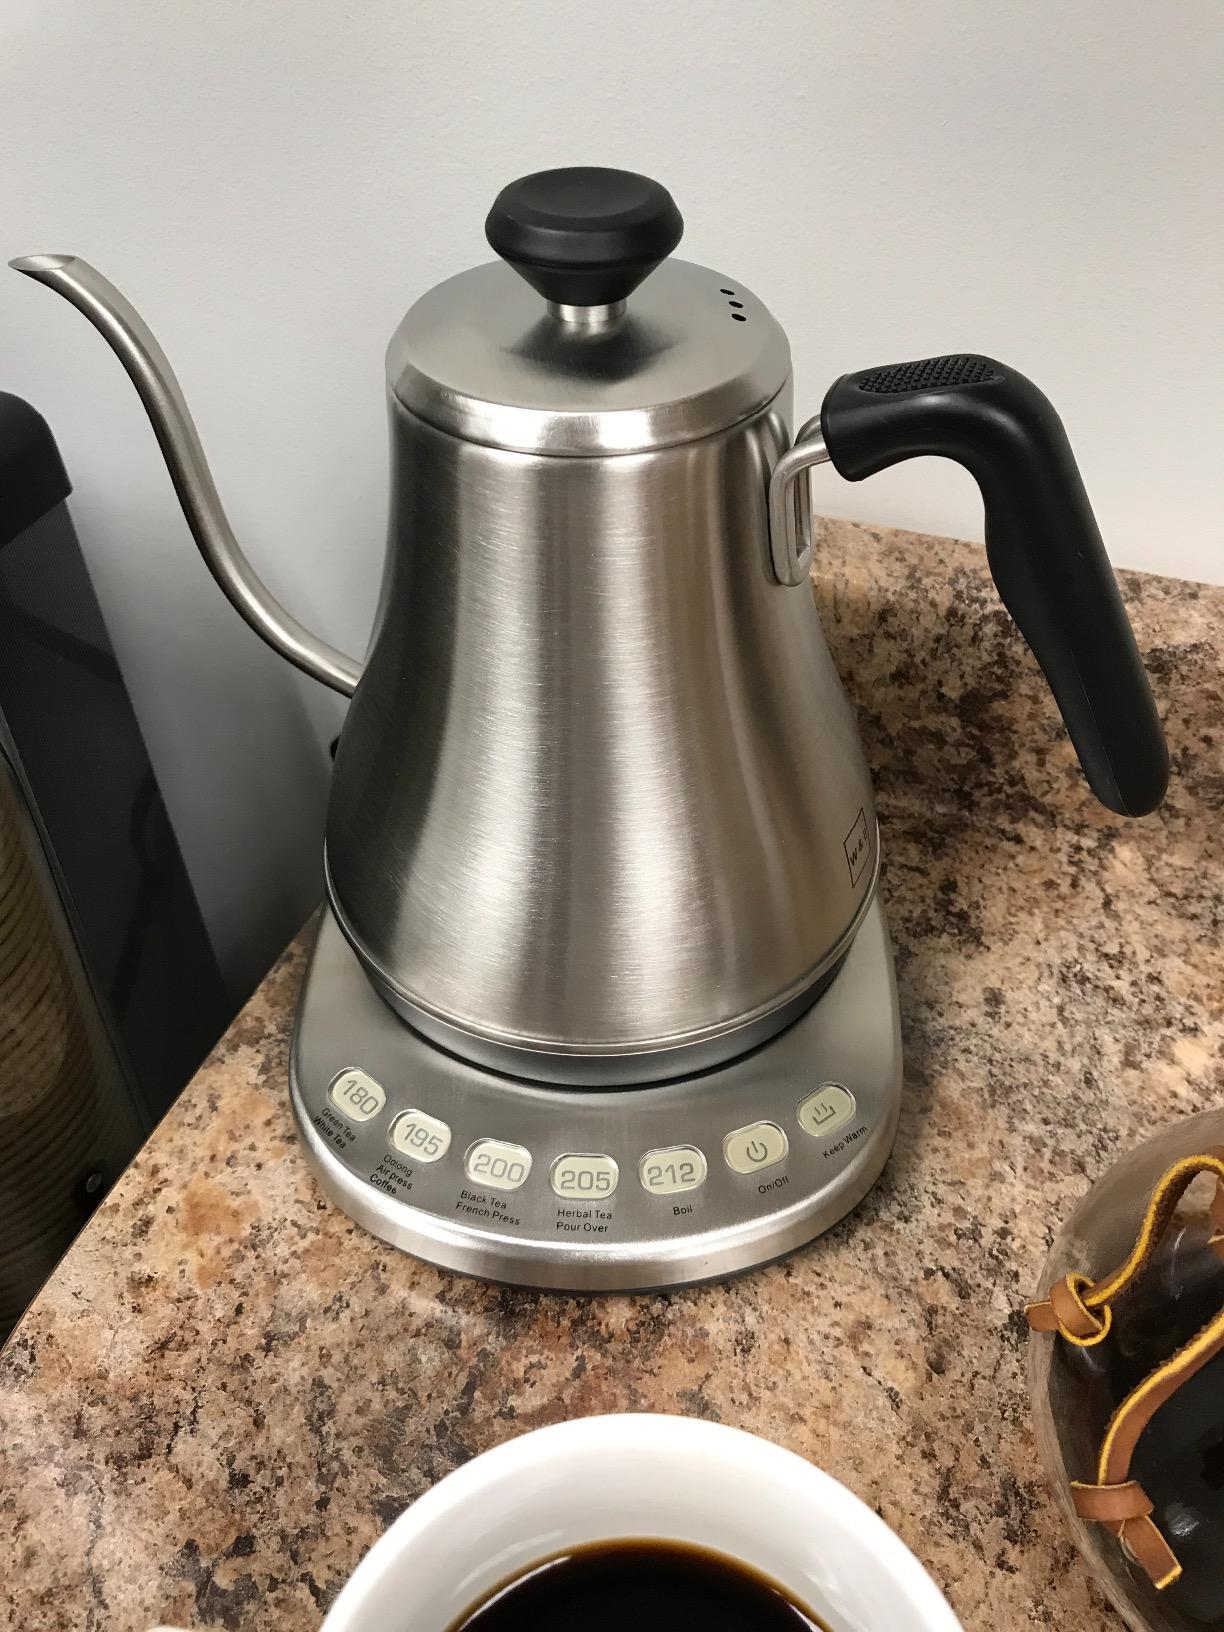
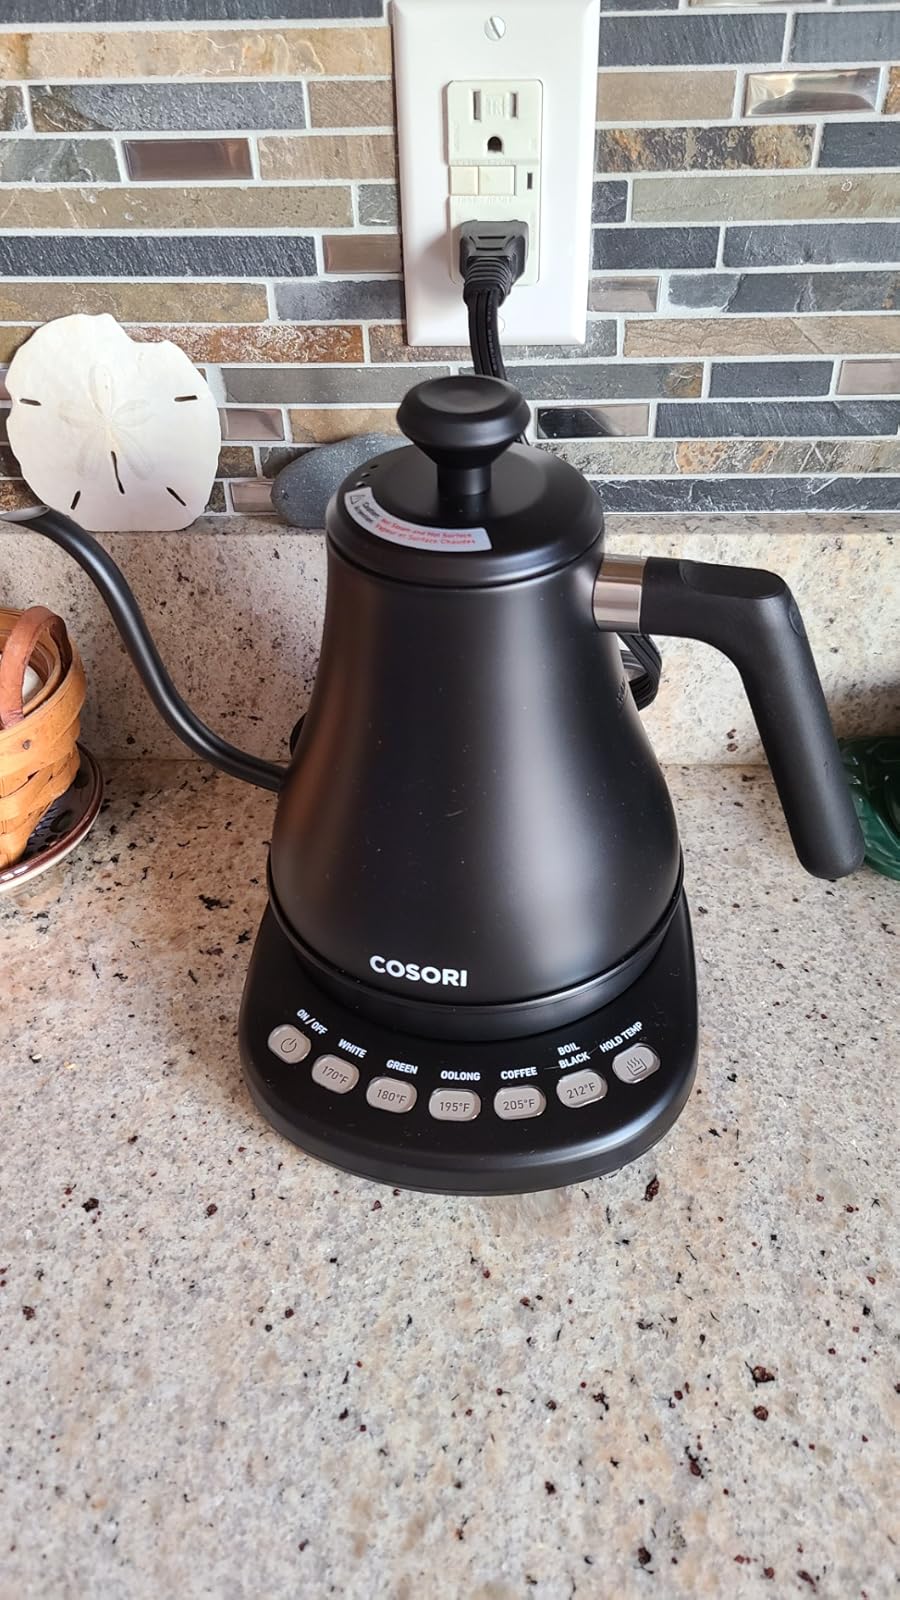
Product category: items_kettle
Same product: no